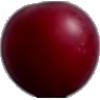
Label: Cherry Wax Red 1